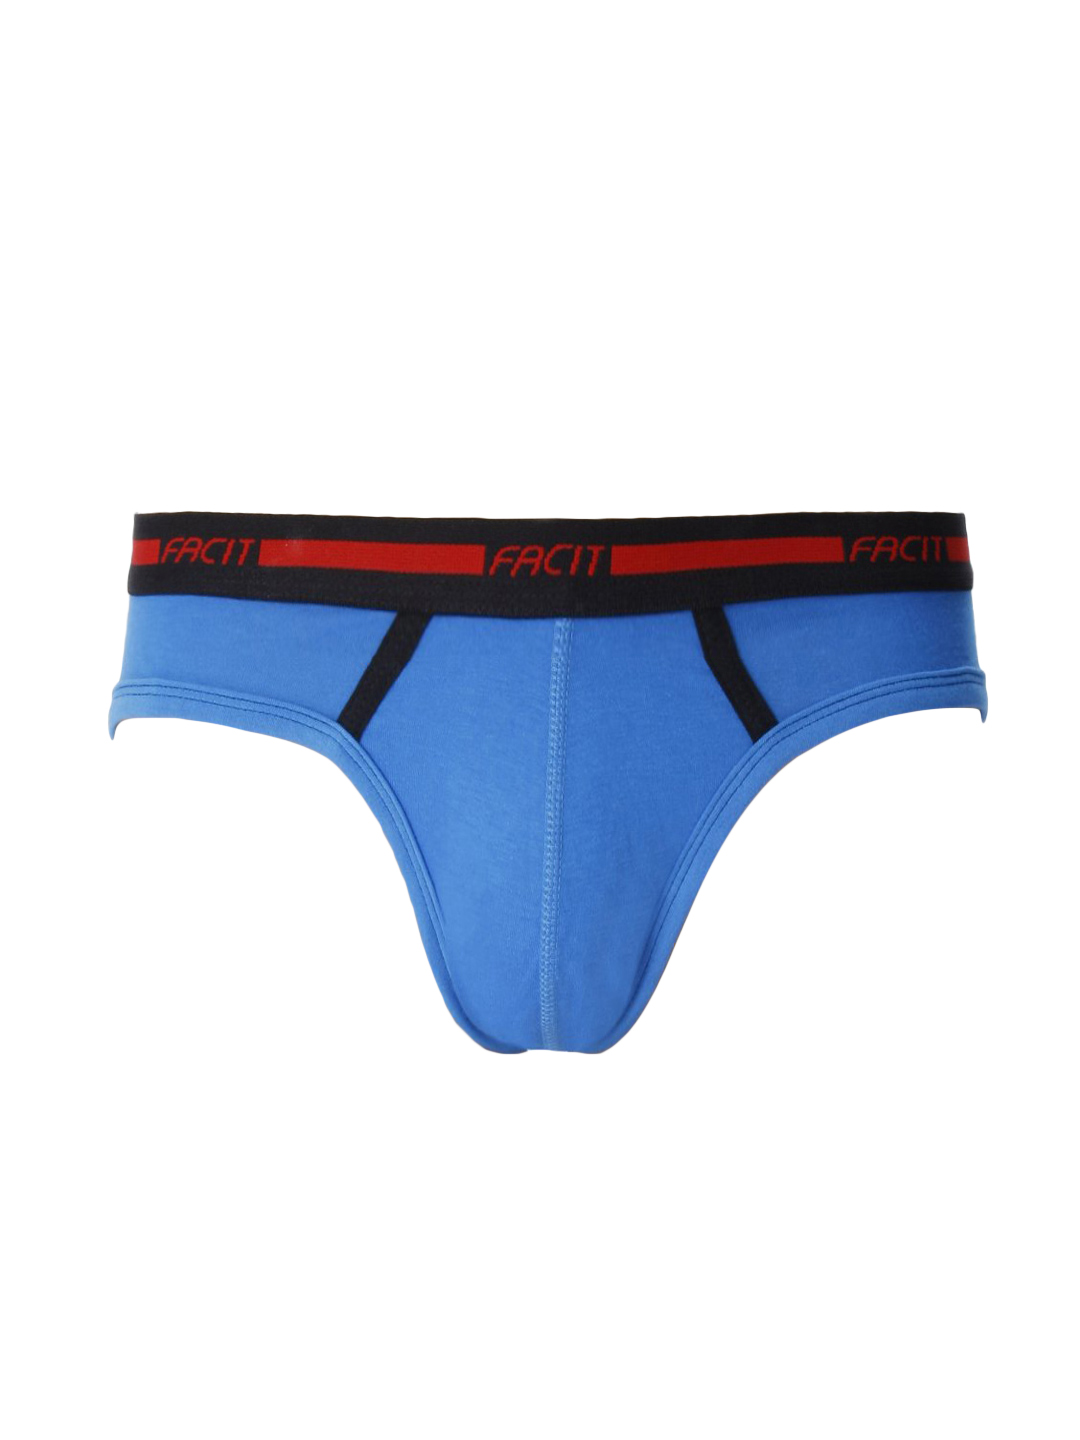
Facit Men Trophy BF Blue Briefs
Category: Apparel / Innerwear / Briefs
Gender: Men
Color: Blue
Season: Summer 2016
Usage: Casual